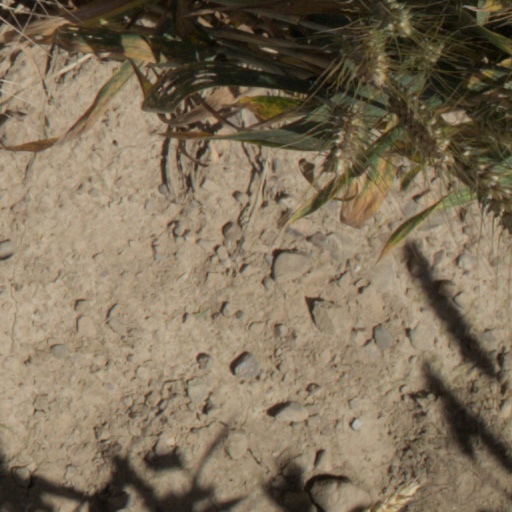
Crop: wheat